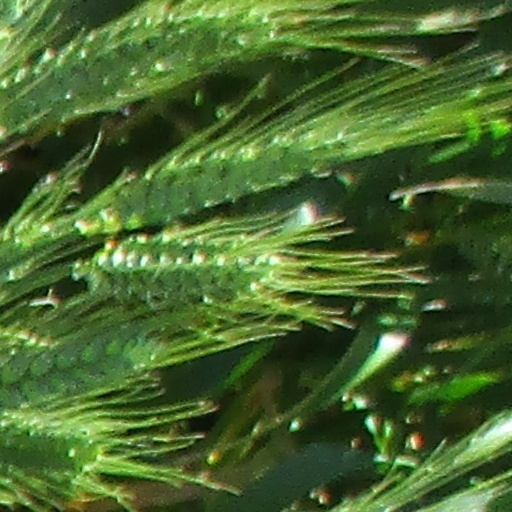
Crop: wheat